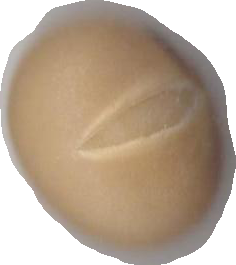
Variety: Anjasmoro